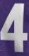
Number: 4